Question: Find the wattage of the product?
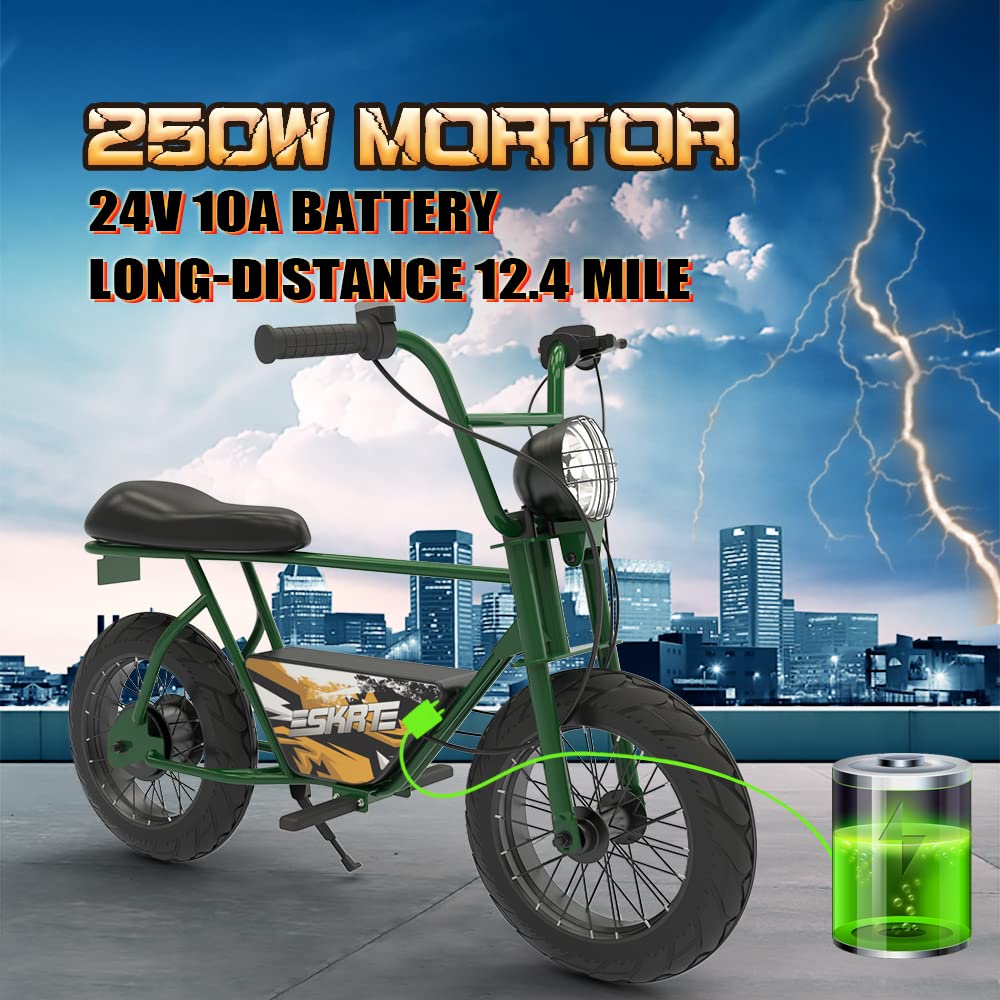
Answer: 250.0 watt